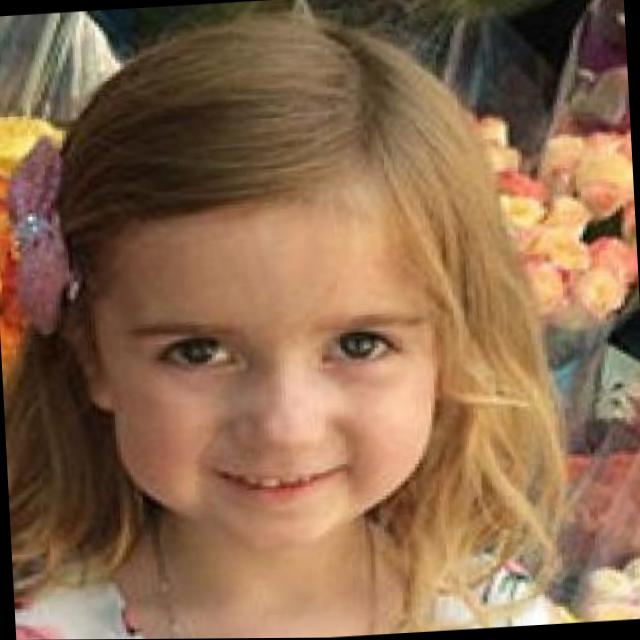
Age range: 0-12